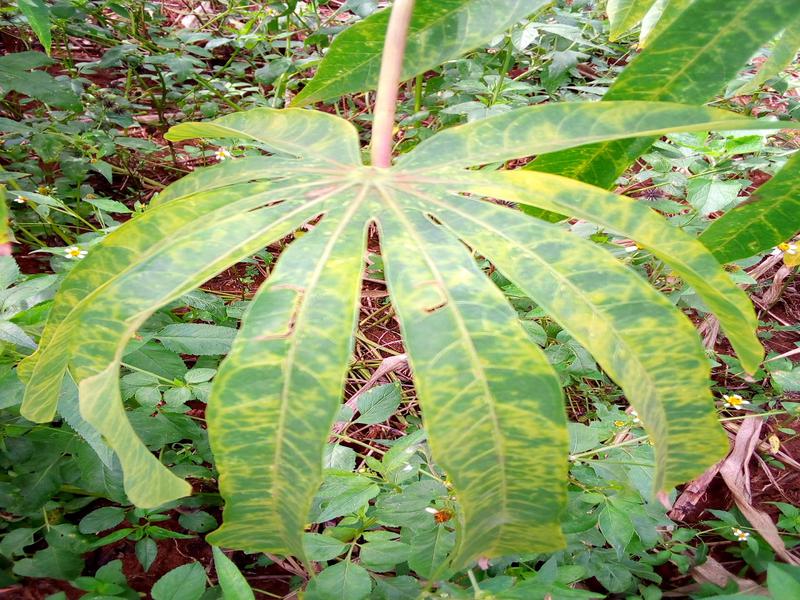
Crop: cassava
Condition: brown_streak_disease